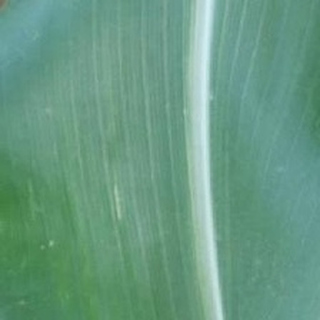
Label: healthy_corn